Freedom of religion in Norway

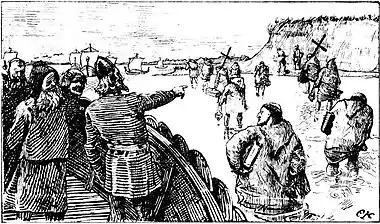

While the constitution of Norway establishes that the King of Norway must be Evangelical Lutheran, it also establishes that all individuals have the right to exercise their religion. The government's policies generally support the free practice of religion in the country, and it provides funding to religious organizations and anti-discrimination programs on a regular basis. According to non-governmental organizations (NGOs) and the Norwegian police, religiously motivated hate speech is prevalent, particularly online, and primarily targeting the Muslim and Jewish communities.